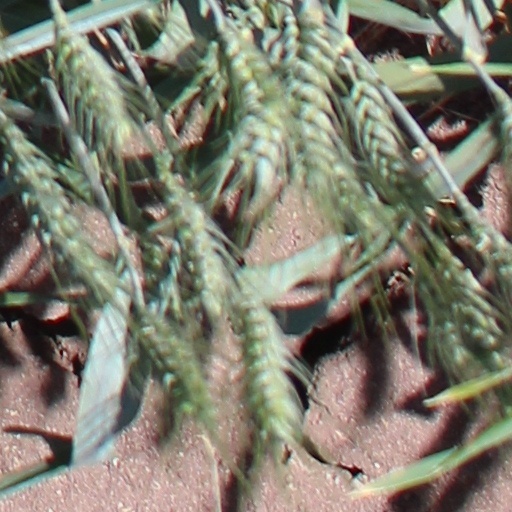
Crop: wheat